Chaim Leib Shmuelevitz

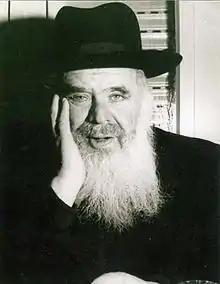

Chaim Leib Halevi Shmuelevitz, (1902–1979) — also spelled Shmulevitz — was a member of the faculty of the Mirrer Yeshiva for more than 40 years, in Poland, Shanghai and Jerusalem, serving as Rosh yeshiva during its sojourn in Shanghai from 1941 to 1947, and again in the Mirrer Yeshiva in Jerusalem from 1965 to 1979. He taught, guided, and inspired thousands of disciples throughout his lifetime, by word and deed, with legendary diligence and intensity in Torah study.